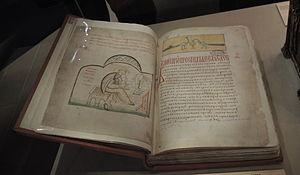
Jean l'Exarque est un prélat bulgare du Xᵉ siècle, écrivain et traducteur de textes religieux grecs en vieux-slave. C'est un saint chrétien, fêté le 31 juillet.